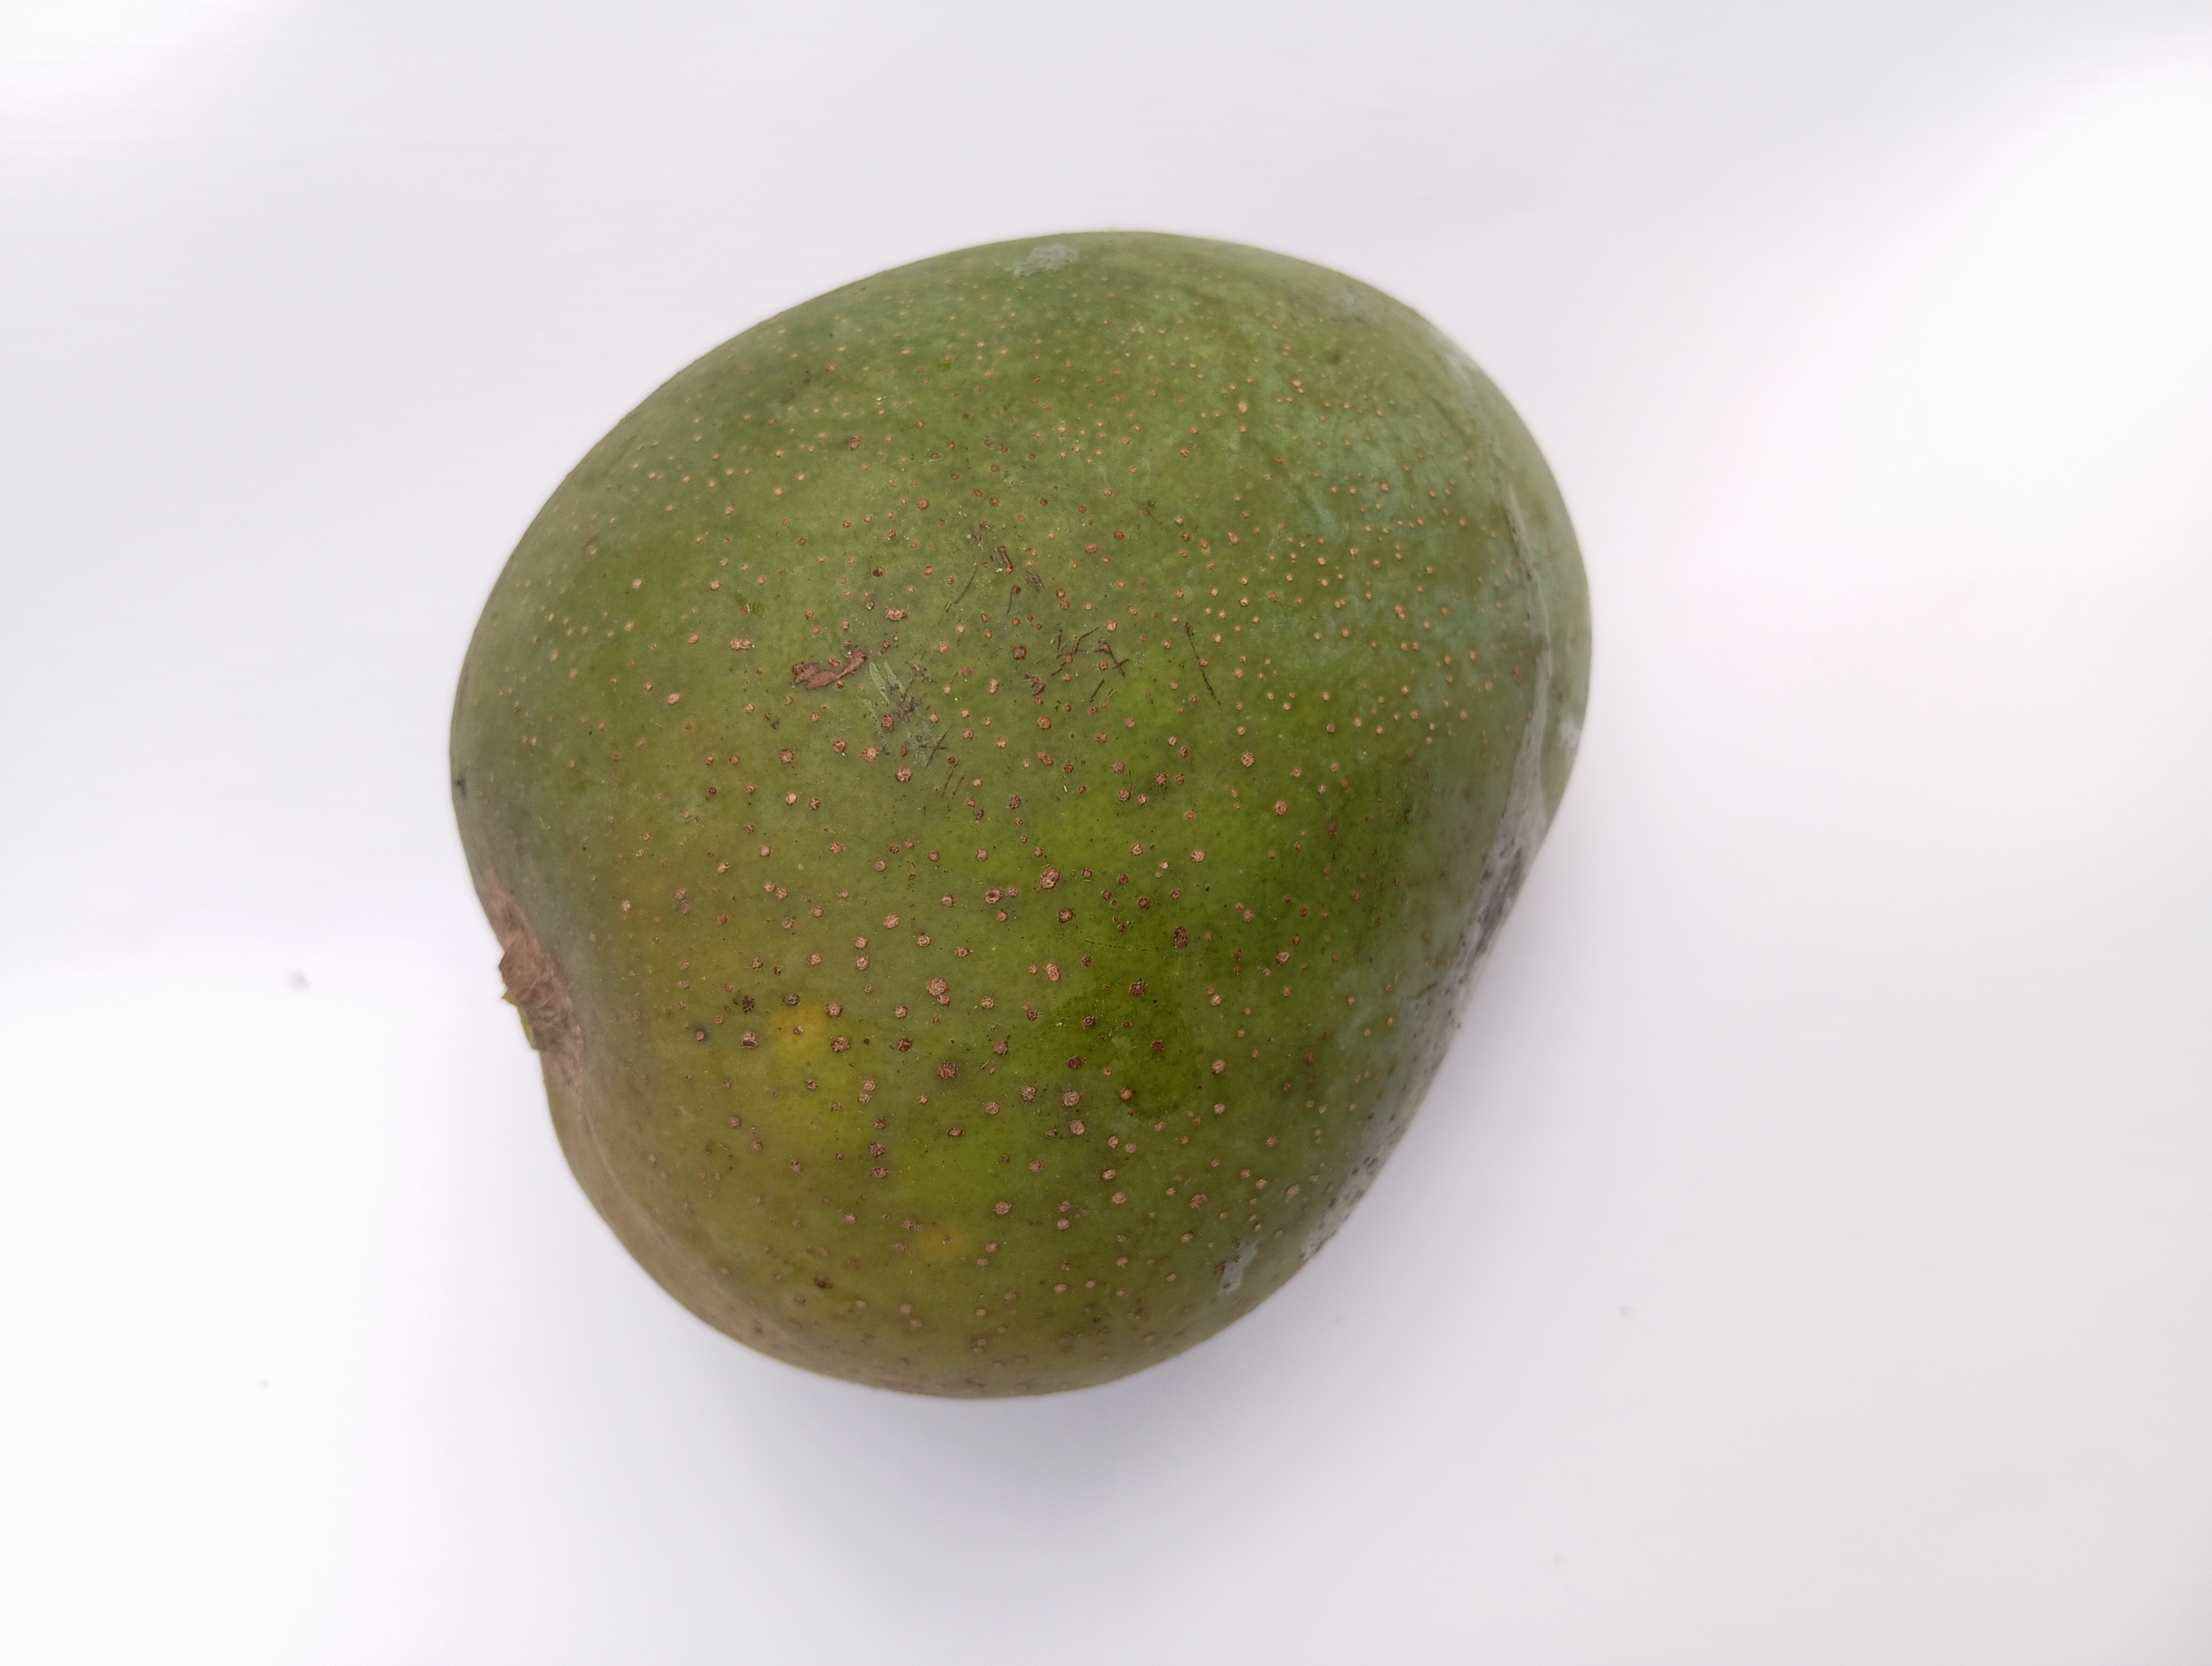
Mango variety: Himsagar